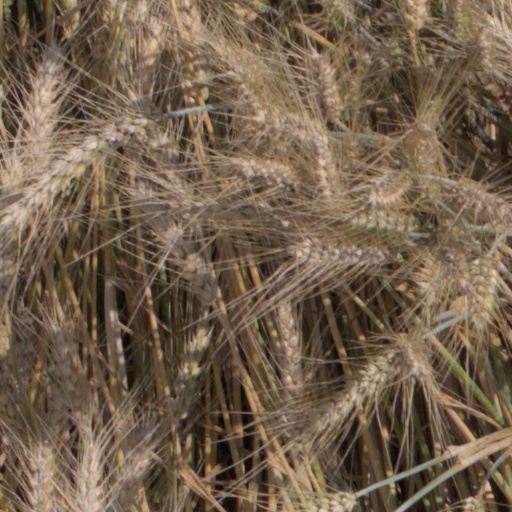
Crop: wheat